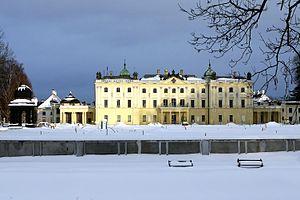
vue du sud, en hiverPolski: widok od strony południowej, w zimie